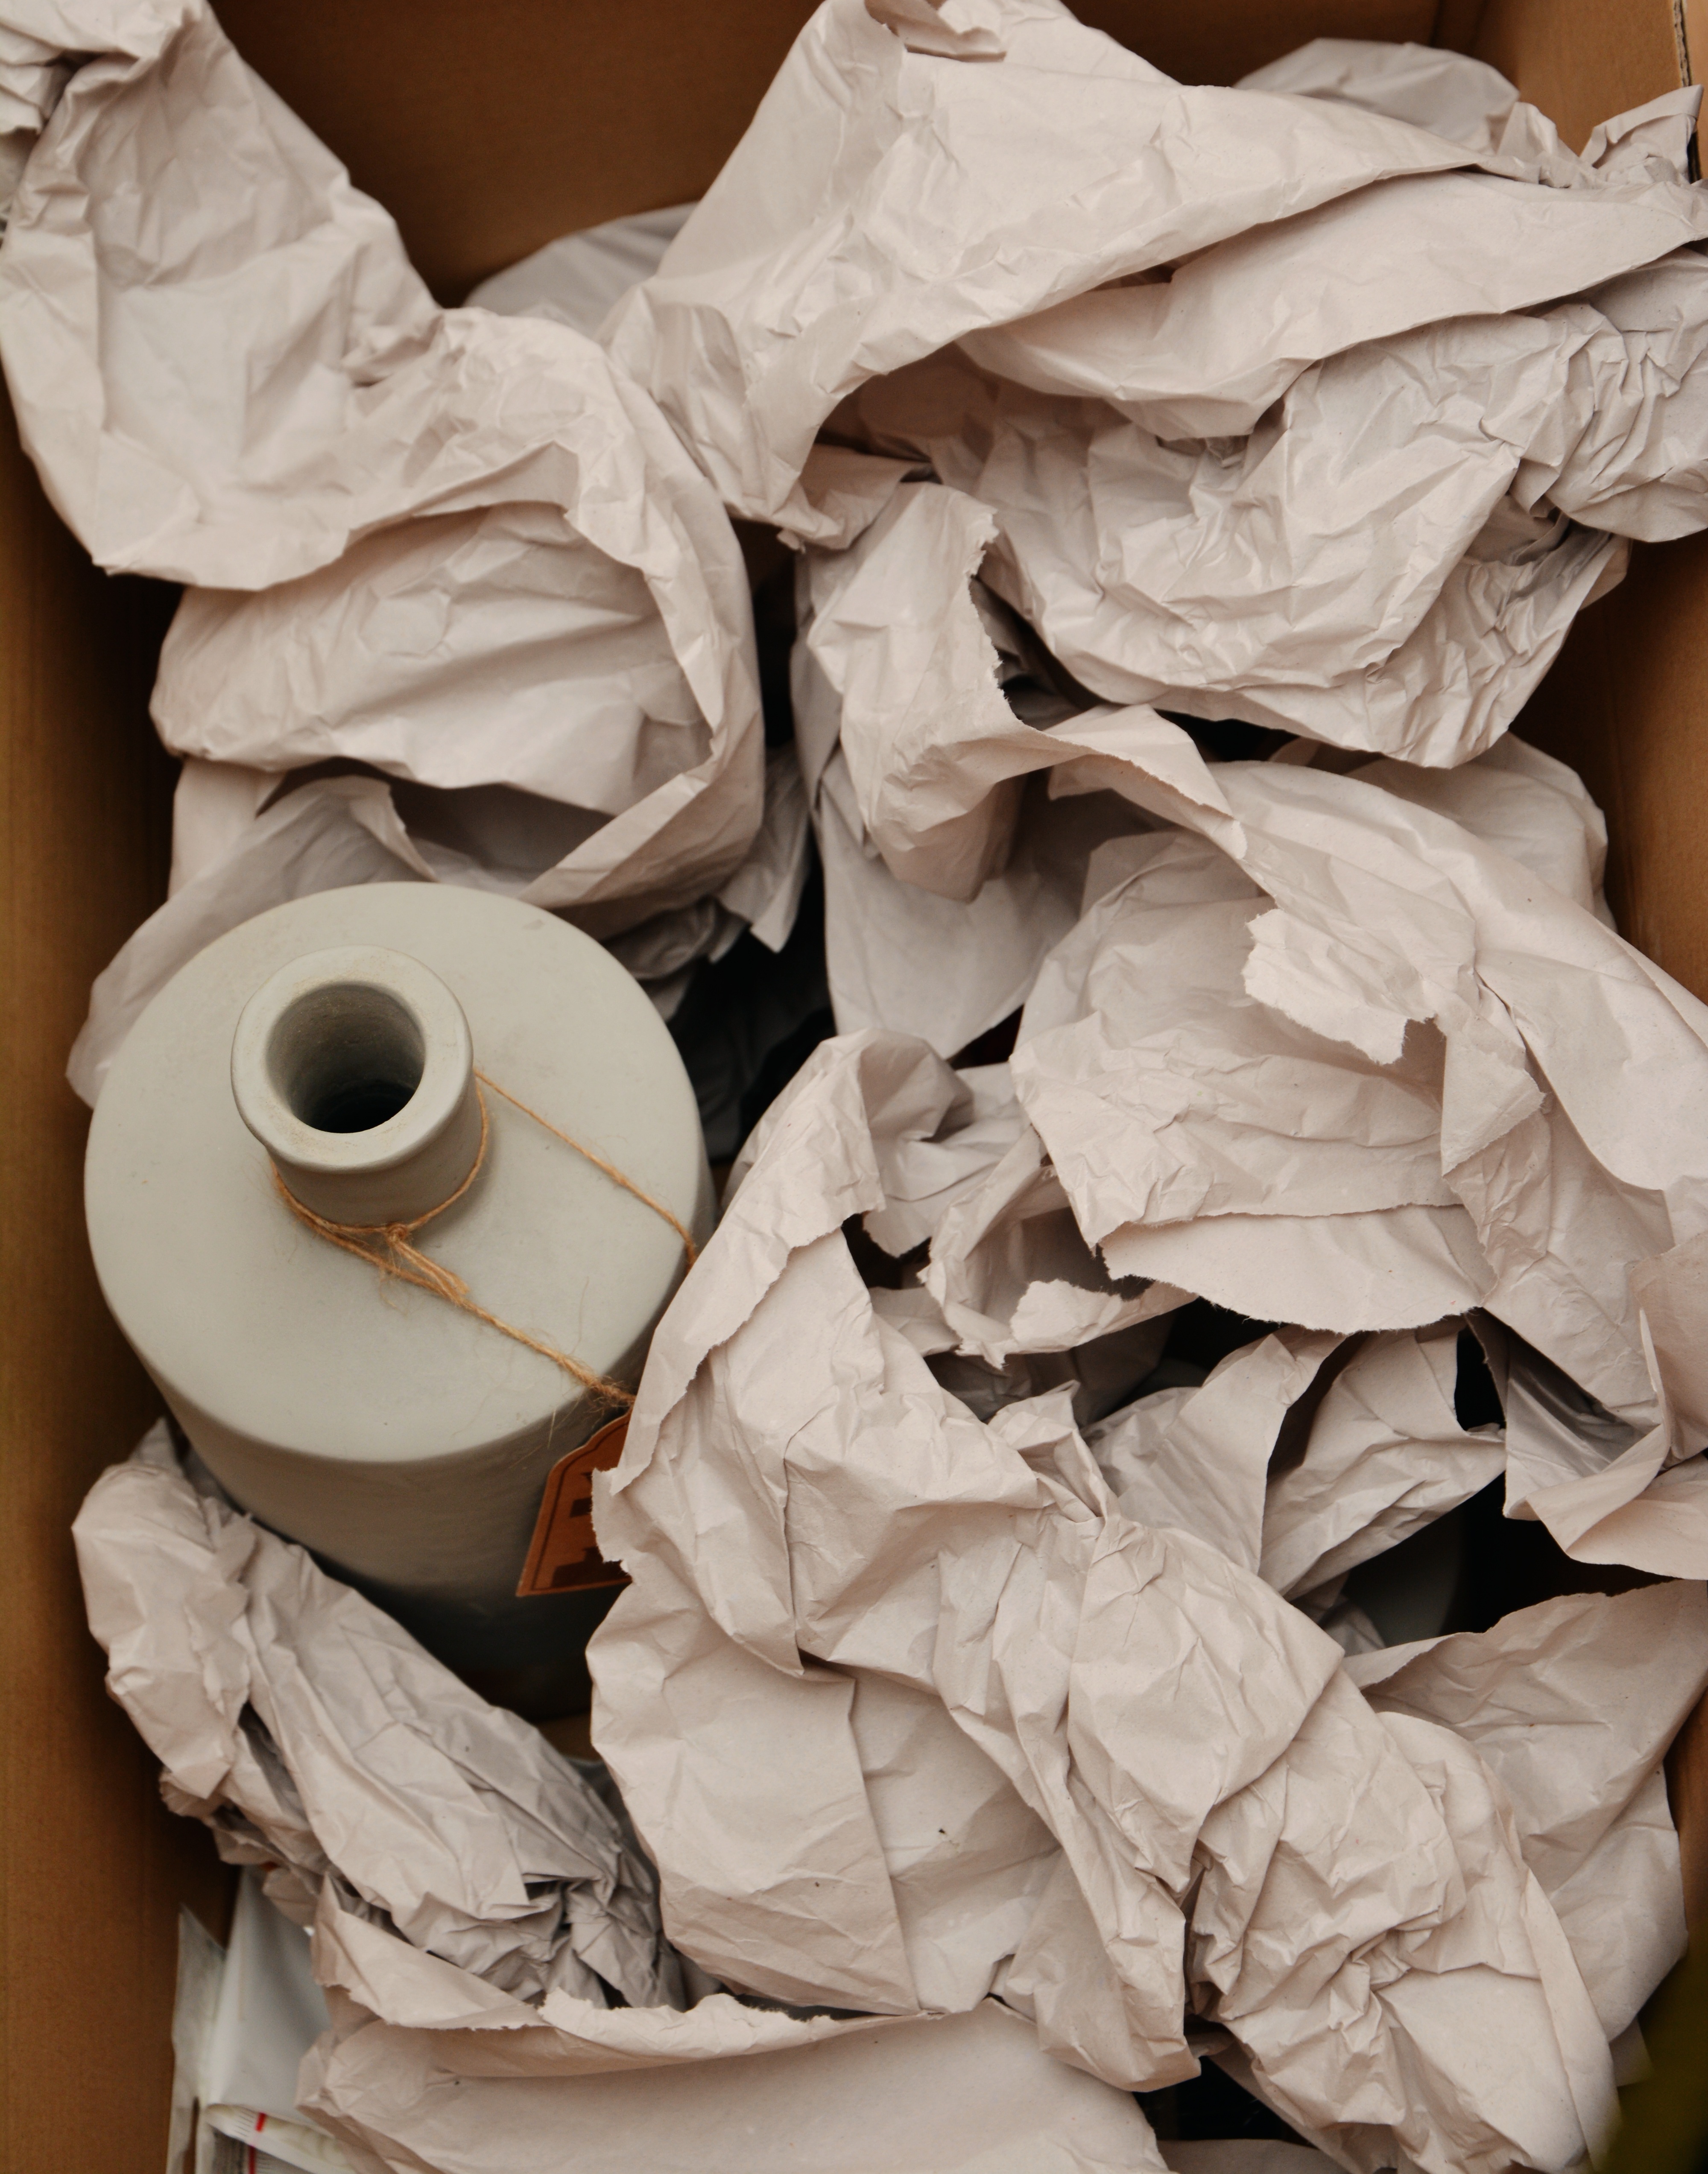
transport, spring, fashion, box, clothing, paper, wrapping paper, textile, dress, move, packaging, costume, fragile, pack